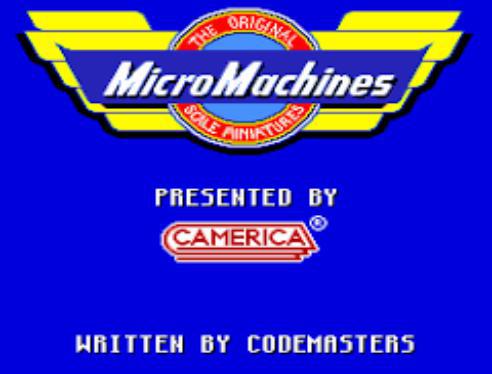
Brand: micro machines
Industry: Leisure